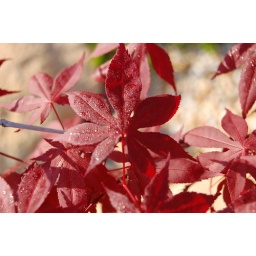
Morning dew on the flowers and trees in my yard in Grovetown, Ga